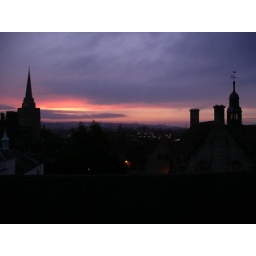
A view from the 4th floor of my office. The hill in the distance is Botley in the Vale of White Horse.